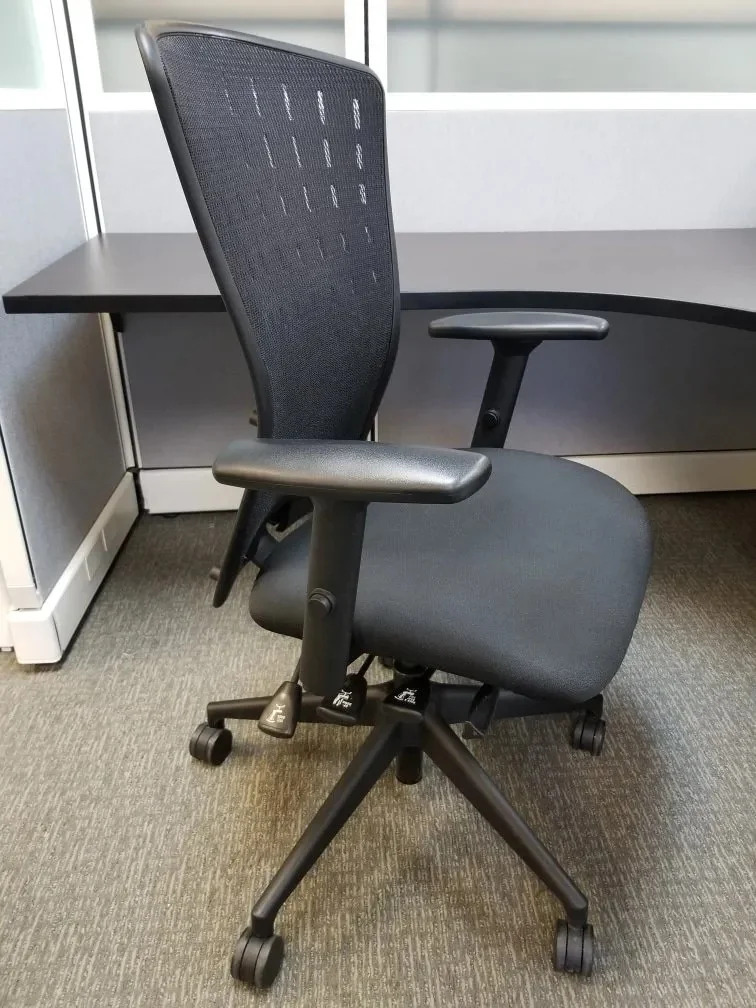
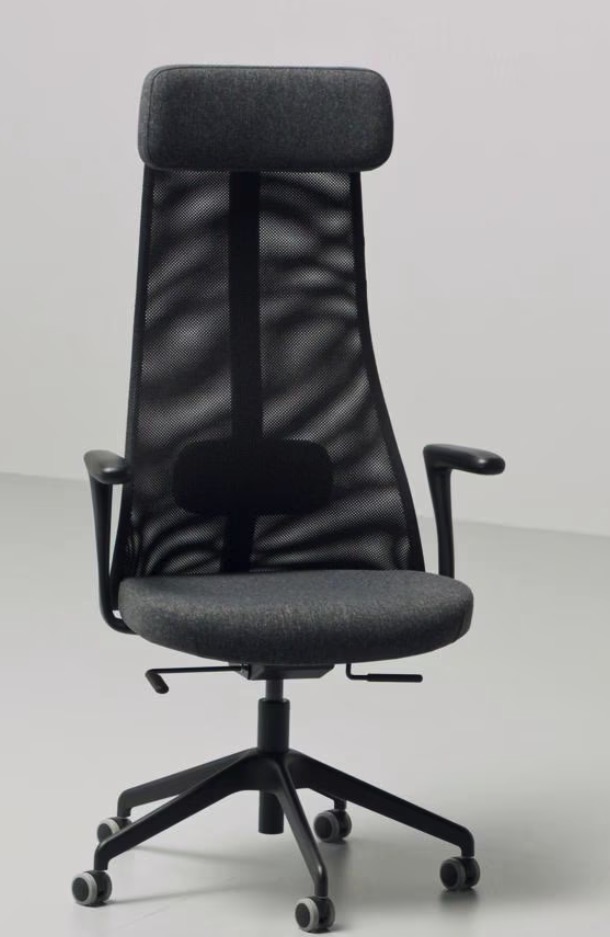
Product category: items_chair
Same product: no